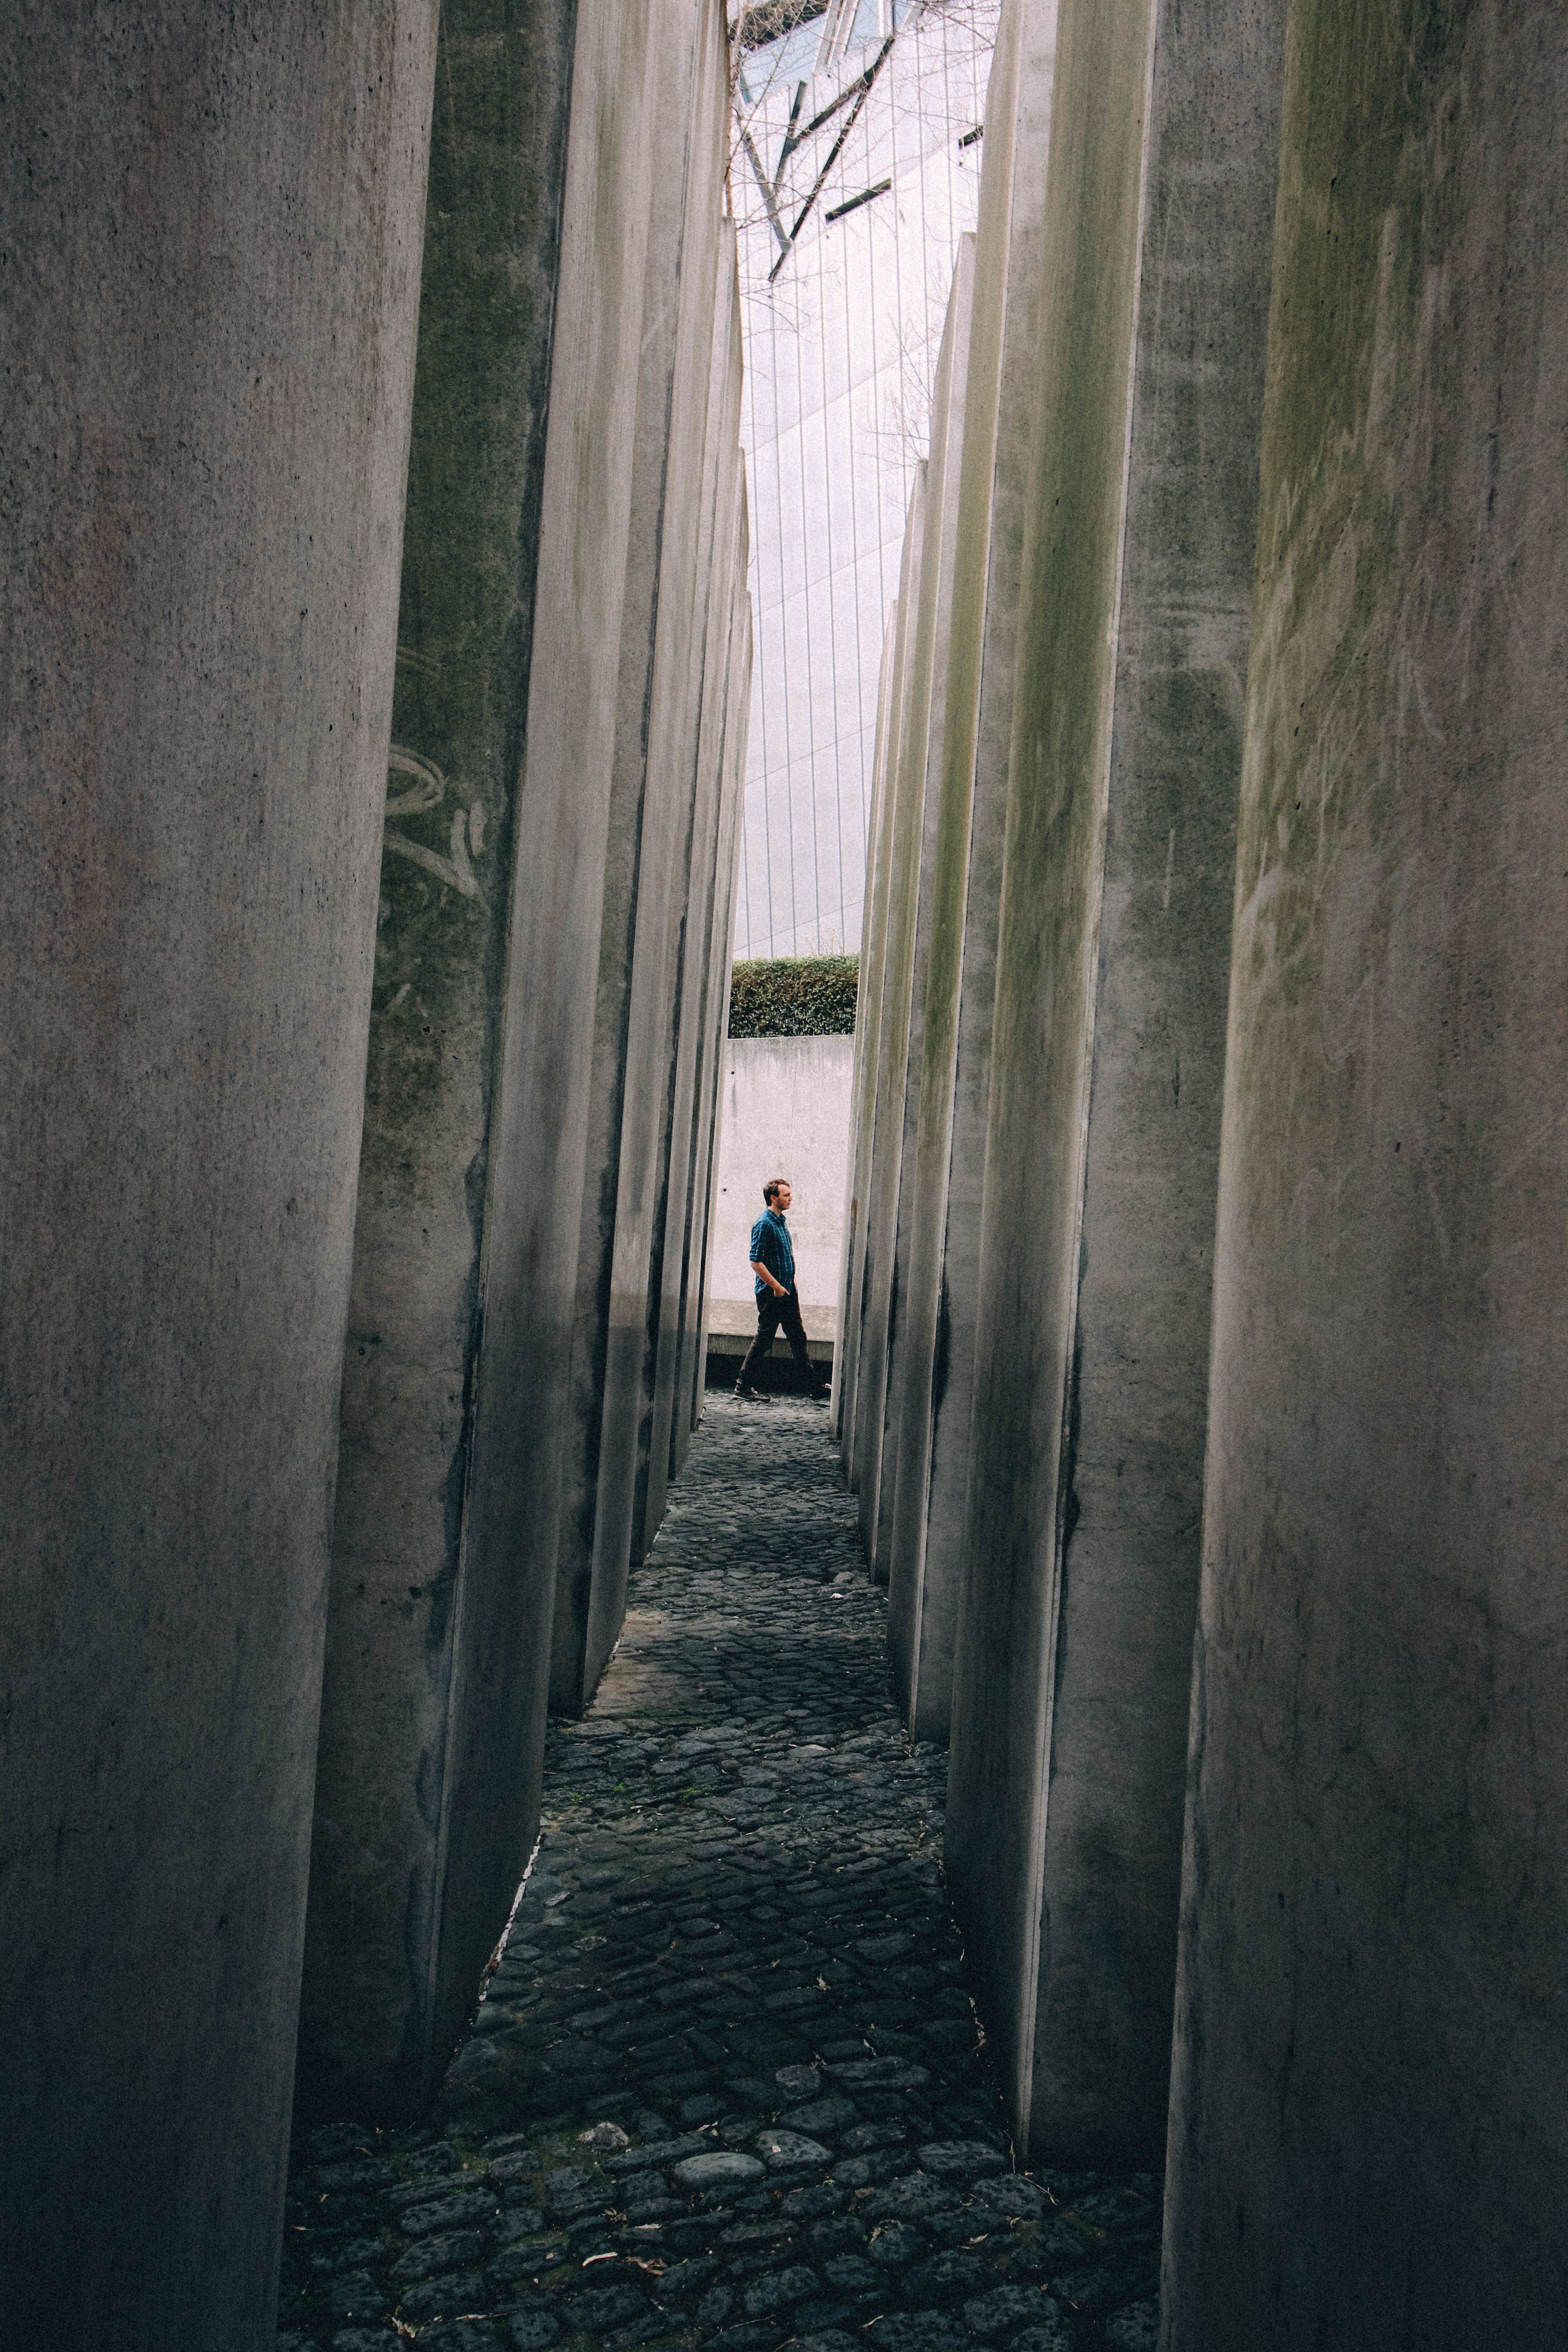
rock, light, sunlight, texture, alley, wall, darkness, temple, infrastructure, atmospheric phenomenon